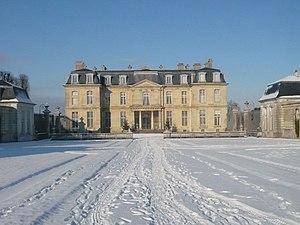
Le château de Champs-sur-Marne sous la neige.